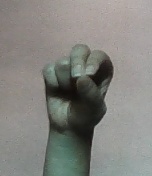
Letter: gaaf